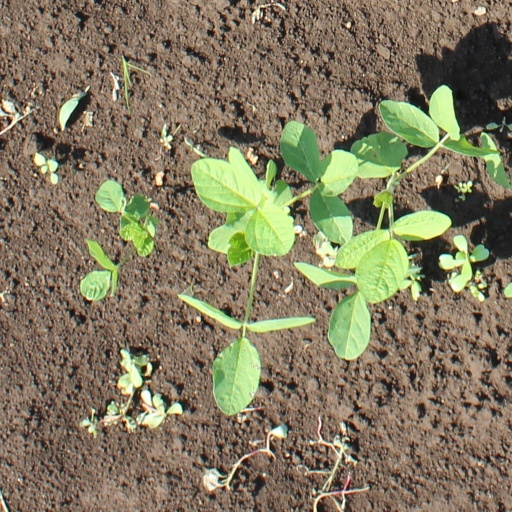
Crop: soybean